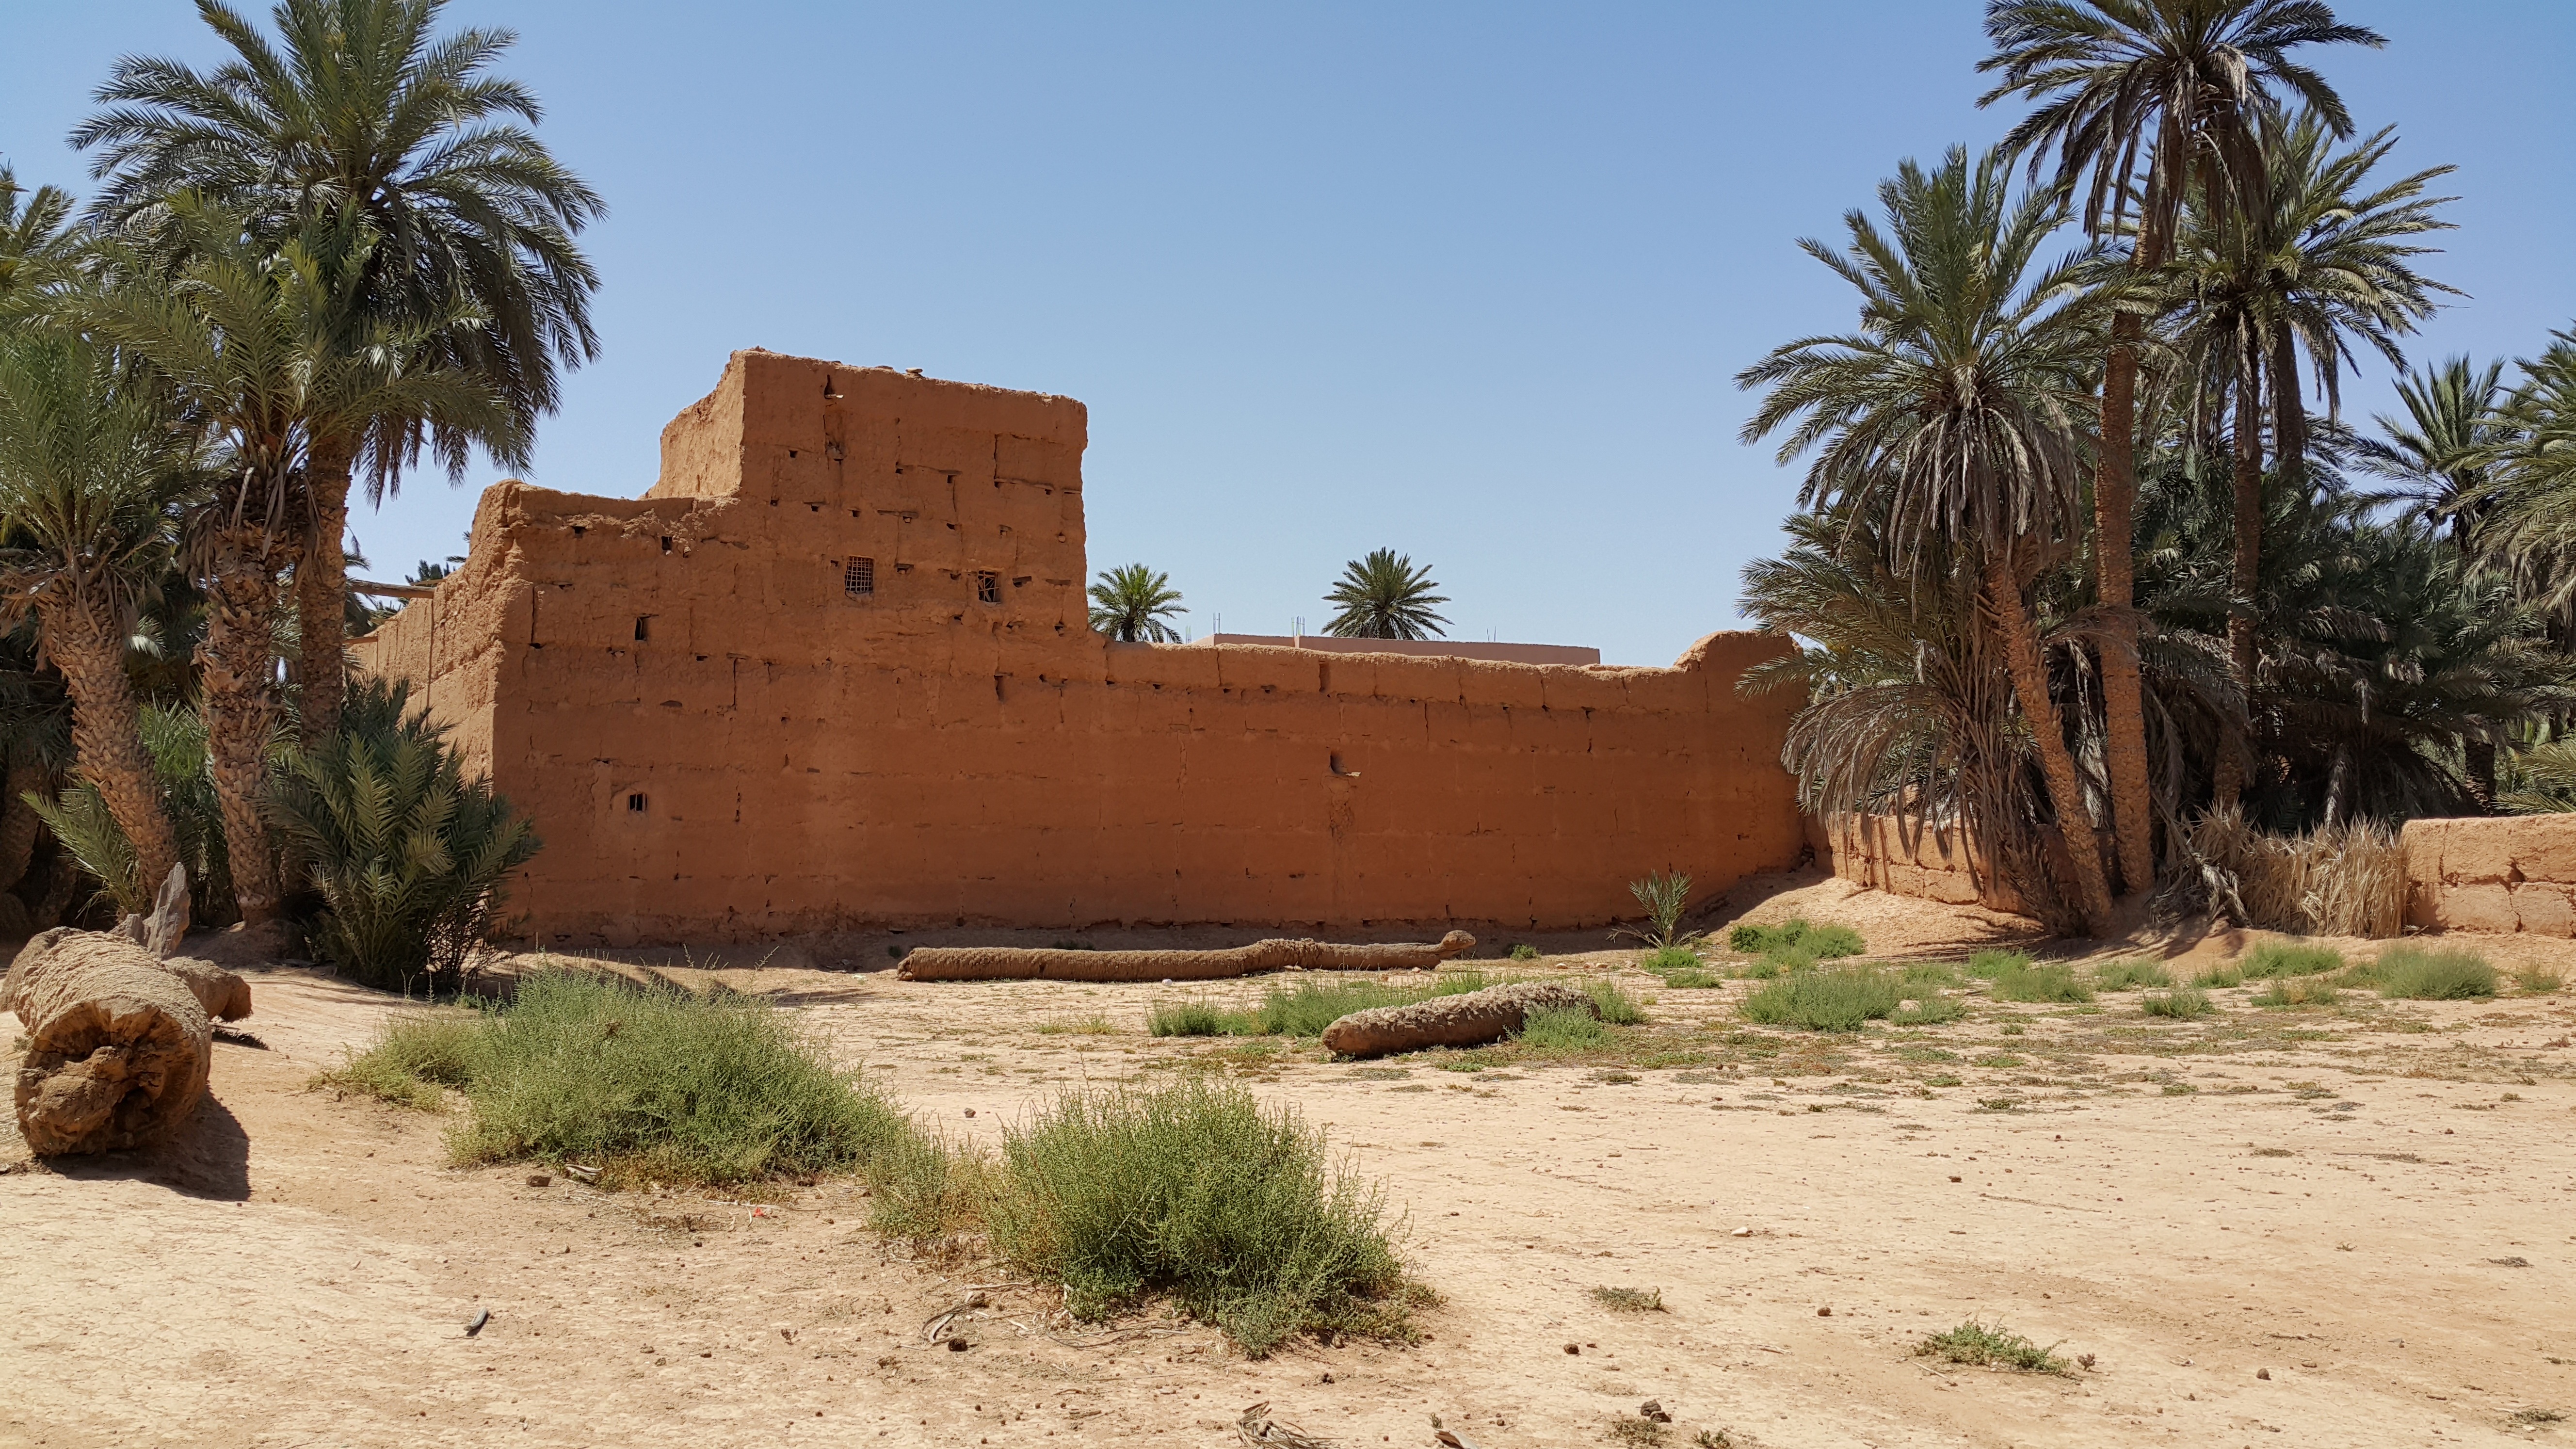
beach, landscape, villa, desert, vacation, travel, village, property, fortification, place of worship, south, temple, ruins, morocco, oasis, wadi, hacienda, archaeological site, ancient history, arecales, guelmin